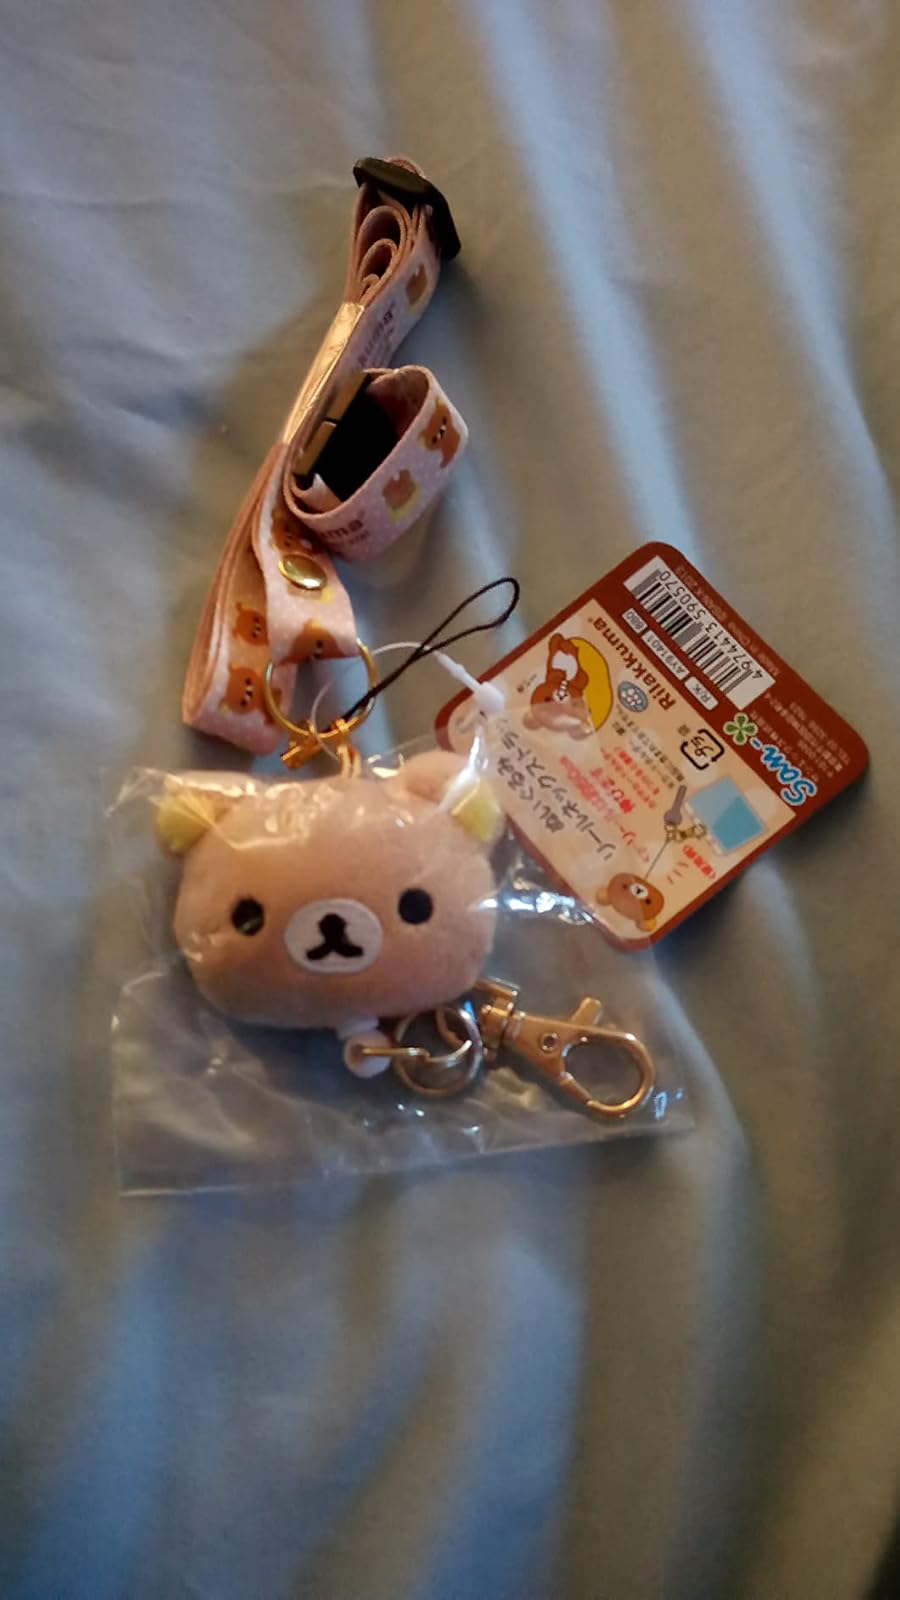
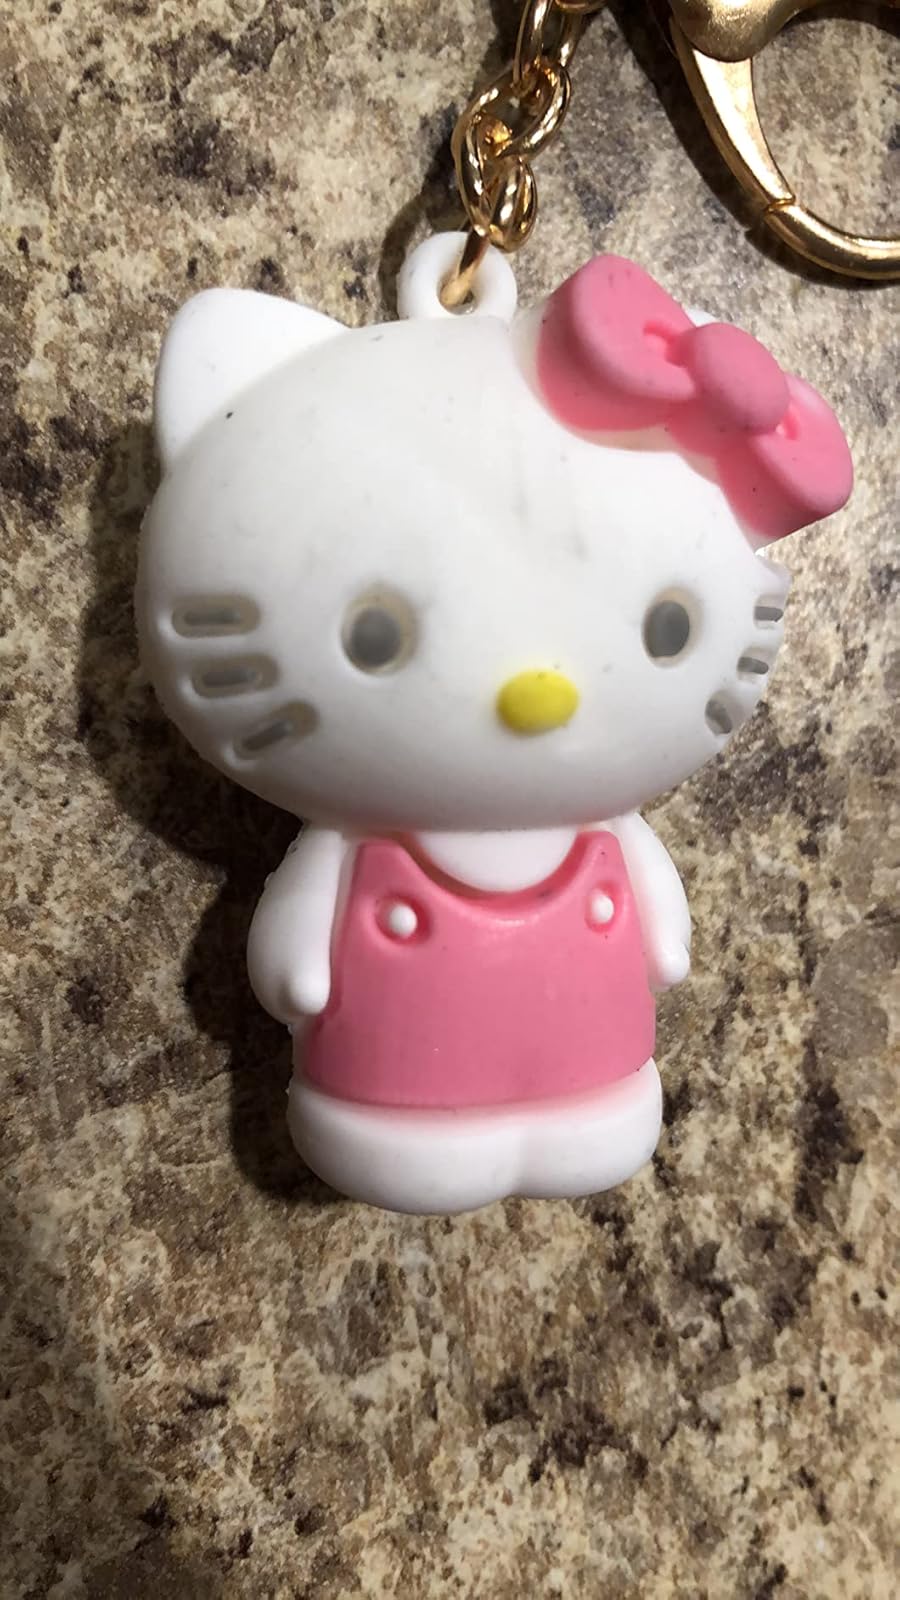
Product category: accessories_keychain
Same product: no